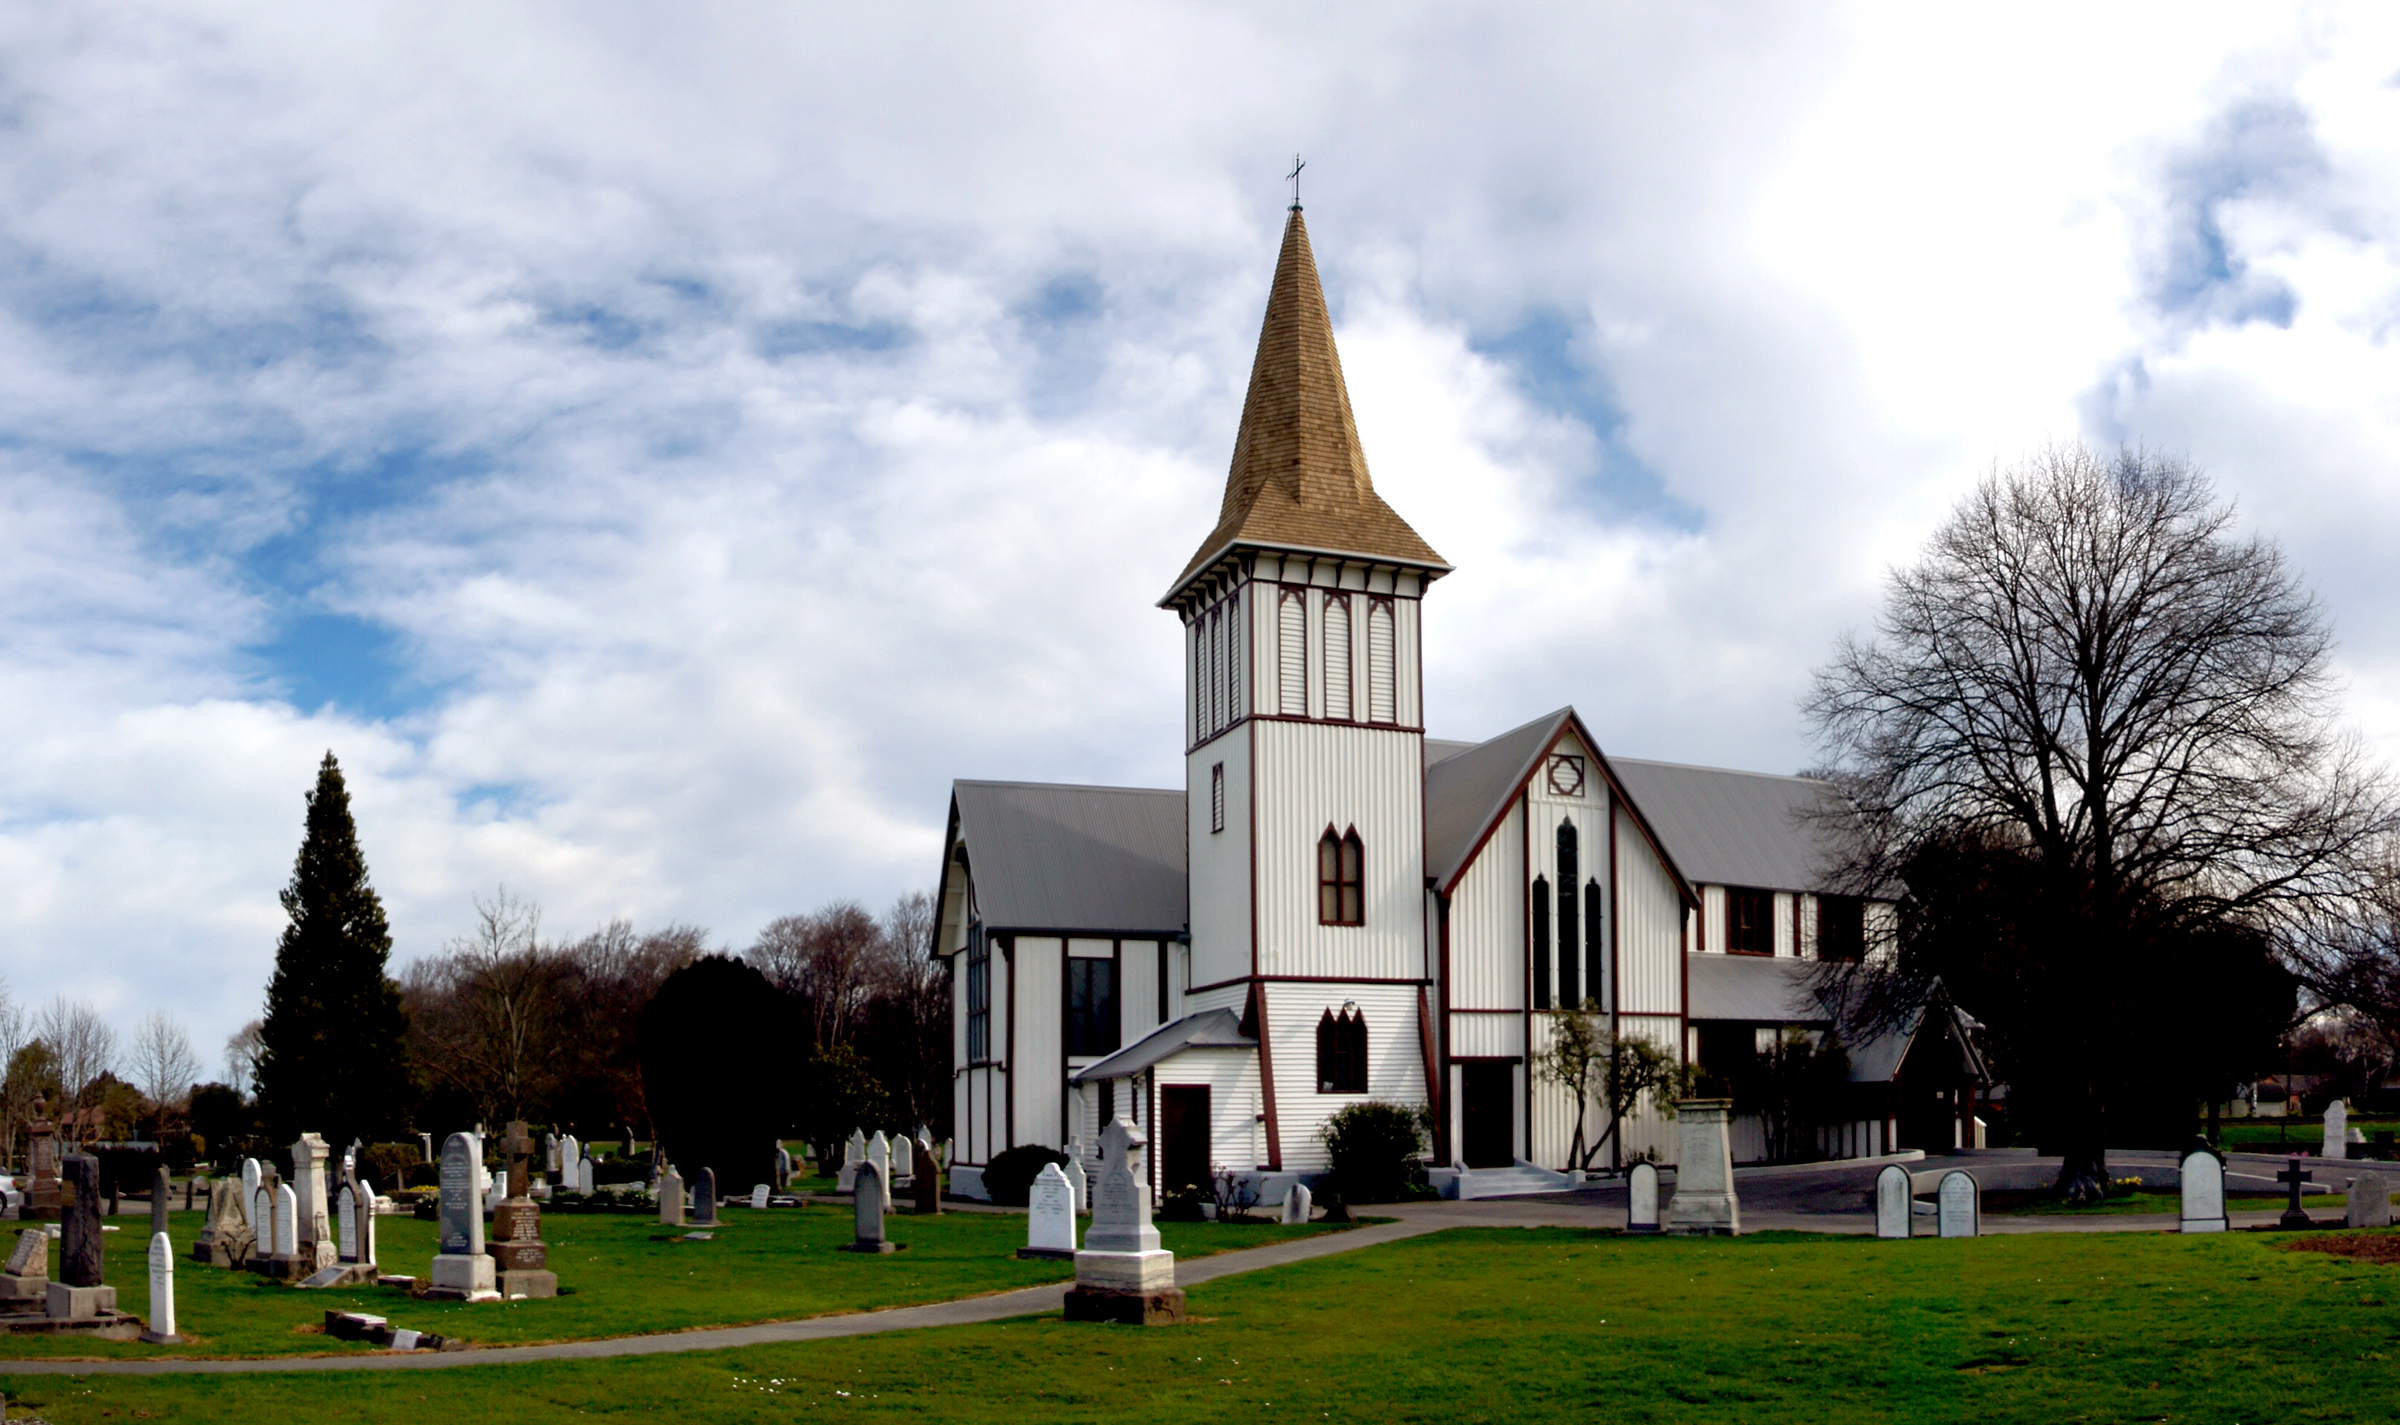
architecture, building, chateau, tower, landmark, church, cathedral, chapel, place of worship, graveyard, spire, steeple, monastery, churches, saint, estate, holyplaces, placesofworship, religon, churchyard, sonydslra580, whitechurch, pauls, papanuichristchurchnz